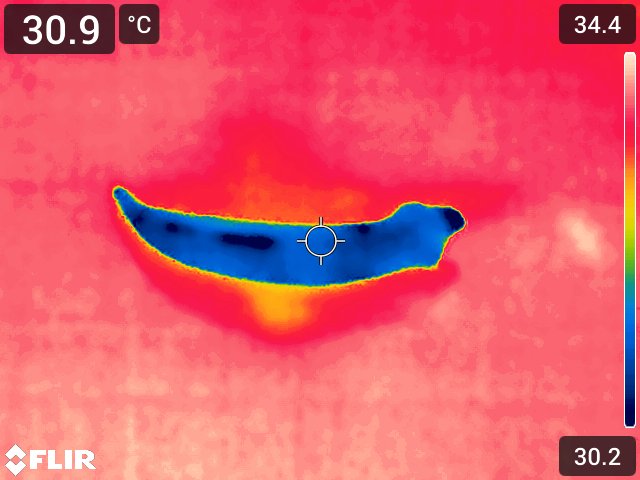
Maturity: adequate_matured